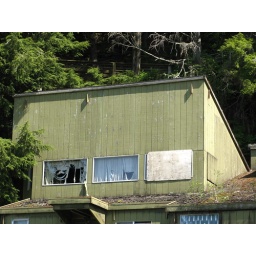
An abandoned house on Creek street in Ketchikan, Alaska.